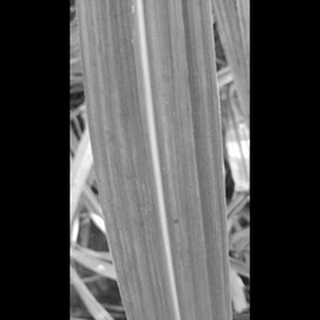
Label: healthy_sugarcane